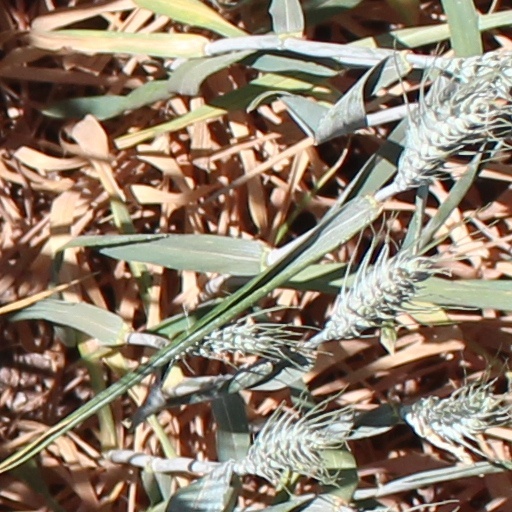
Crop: wheat